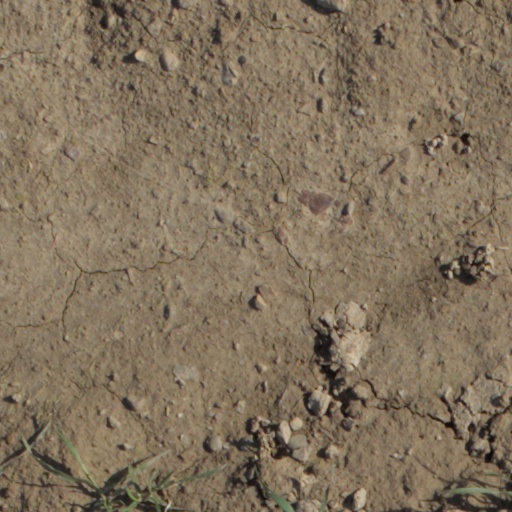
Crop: wheat